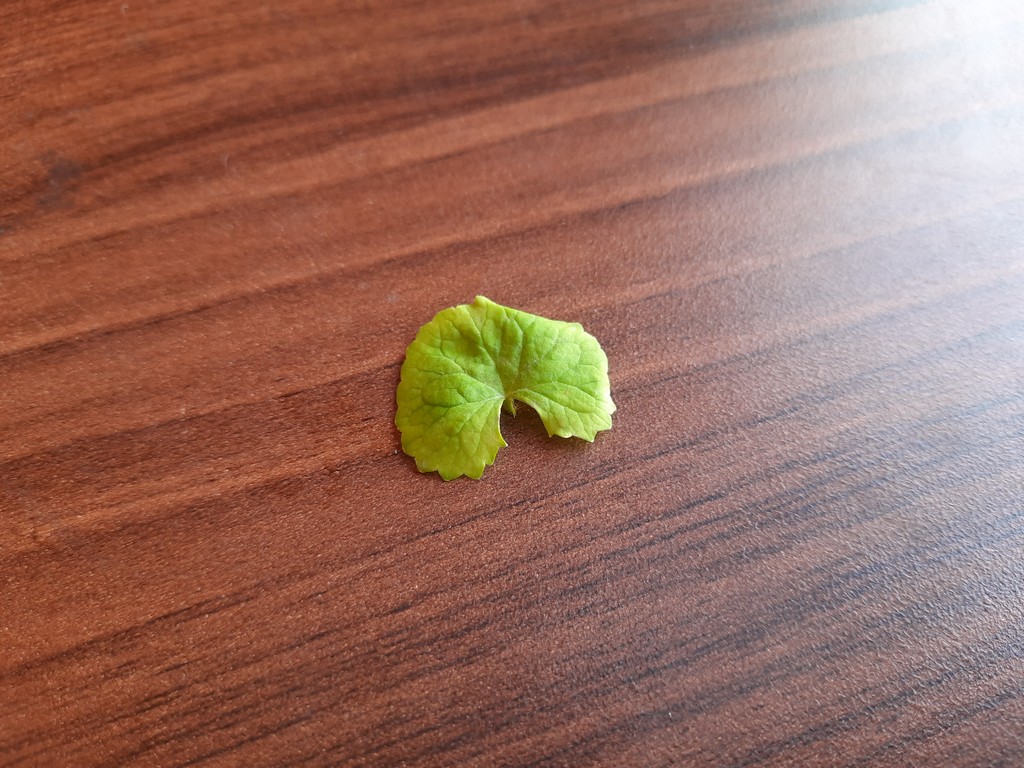
Label: Healthy